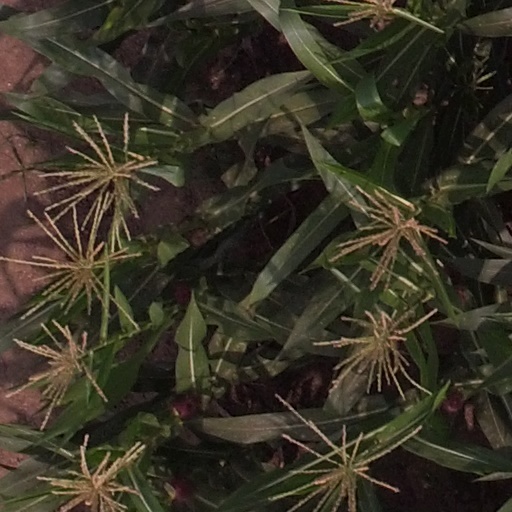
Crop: maize; corn